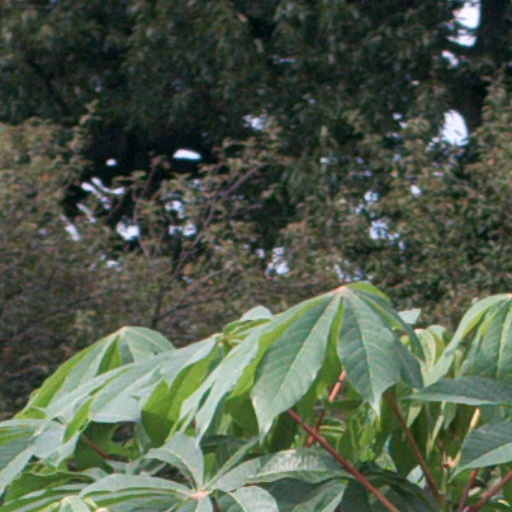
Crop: cassava